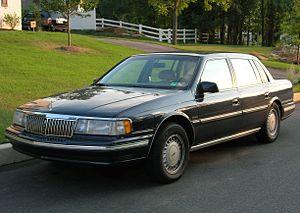
La Lincoln Continental est une automobile de la division Lincoln de Ford. Il y en a eu 10 générations différentes, du tout-début des années 1940 aux années 2020. Ses trois premières génération ont représenté l'optimum du luxe chez Ford, jusqu'au début des années 1980, où elle a été remplacée dans ce rôle par la Lincoln Town Car. La Continental est alors devenue une simple berline, adoptant même la plate-forme de la Ford Taurus en 1988. Sa production a cessé en 2002, date à laquelle elle a été remplacée par la Lincoln LS.